Haiti–Mexico relations

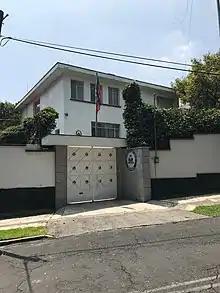
Embassy of Haiti in Mexico City

In 2023, total trade between the two nations amounted to US$80 million. Haiti's main exports to Mexico include: textiles and clothing. Mexico's main exports to Haiti include: food, bottled water, motor vehicles, medicine and electric accumulators. Mexican multinational company Cemex operates in Haiti.